Fridtjof Nansen

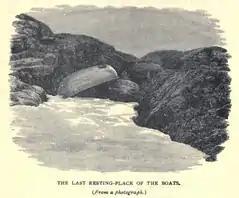
Boats and supplies were stored on Greenland's east coast

The party reached Umivik Bay on 11 August, after covering . Nansen decided they needed to begin the crossing. Although they were still far south of his intended starting place, the season was becoming too advanced. After they landed at Umivik, they spent the next four days preparing for their journey. They set out on the evening of 15 August, heading north-west towards Christianhaab on the western shore of Disko Bay— away.